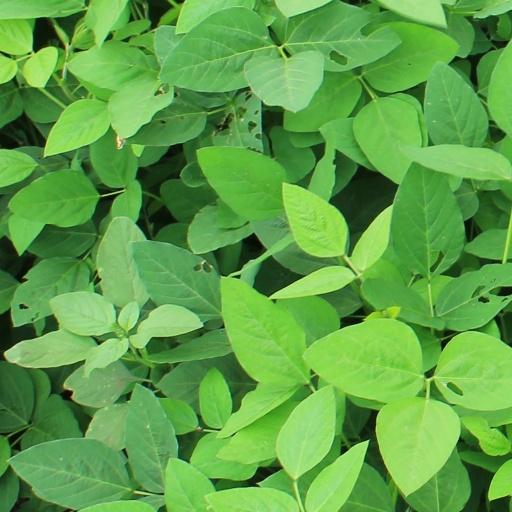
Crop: soybean